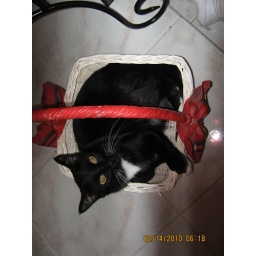
Happiness is my cat bootsie in a xmas basket